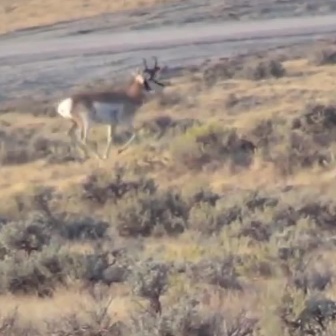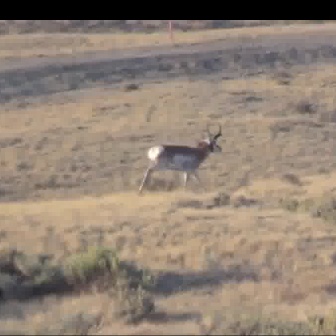
  Please identify the target specified by the bounding box [55,55,164,163] in the first image and locate it in the second image. Return the coordinates in [x_min,y_min,x_max,y_max] format.
Answer: [133,122,220,209]